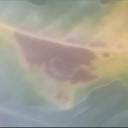
Label: Leaf_rust